Multiphase flow

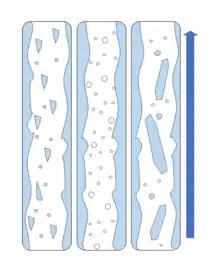
Common vertical flow regimes - From left to right: Churn flow, Annular flow and Wispy annular flow

In "Vertical flow" axial symmetry exists and flow patterns are more stable. However, in regards to slug flow oscillations in this regime can occur. Horizontal flow regimes can be applied here, however, we see a more even distribution of particles due to the buoyancy force acting in the direction of the pipe.